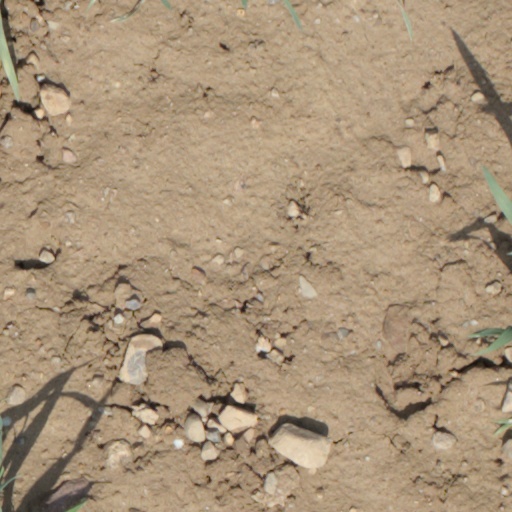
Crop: wheat